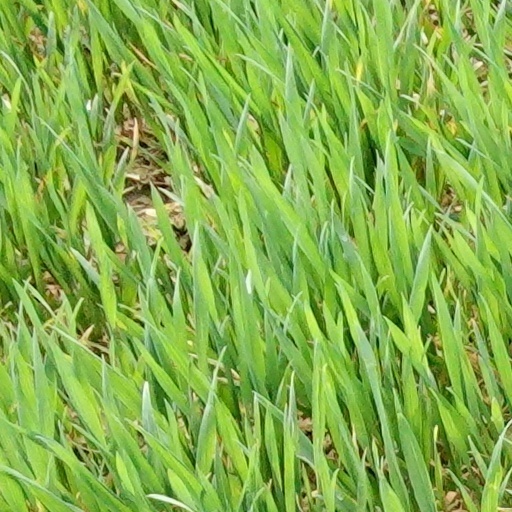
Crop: wheat